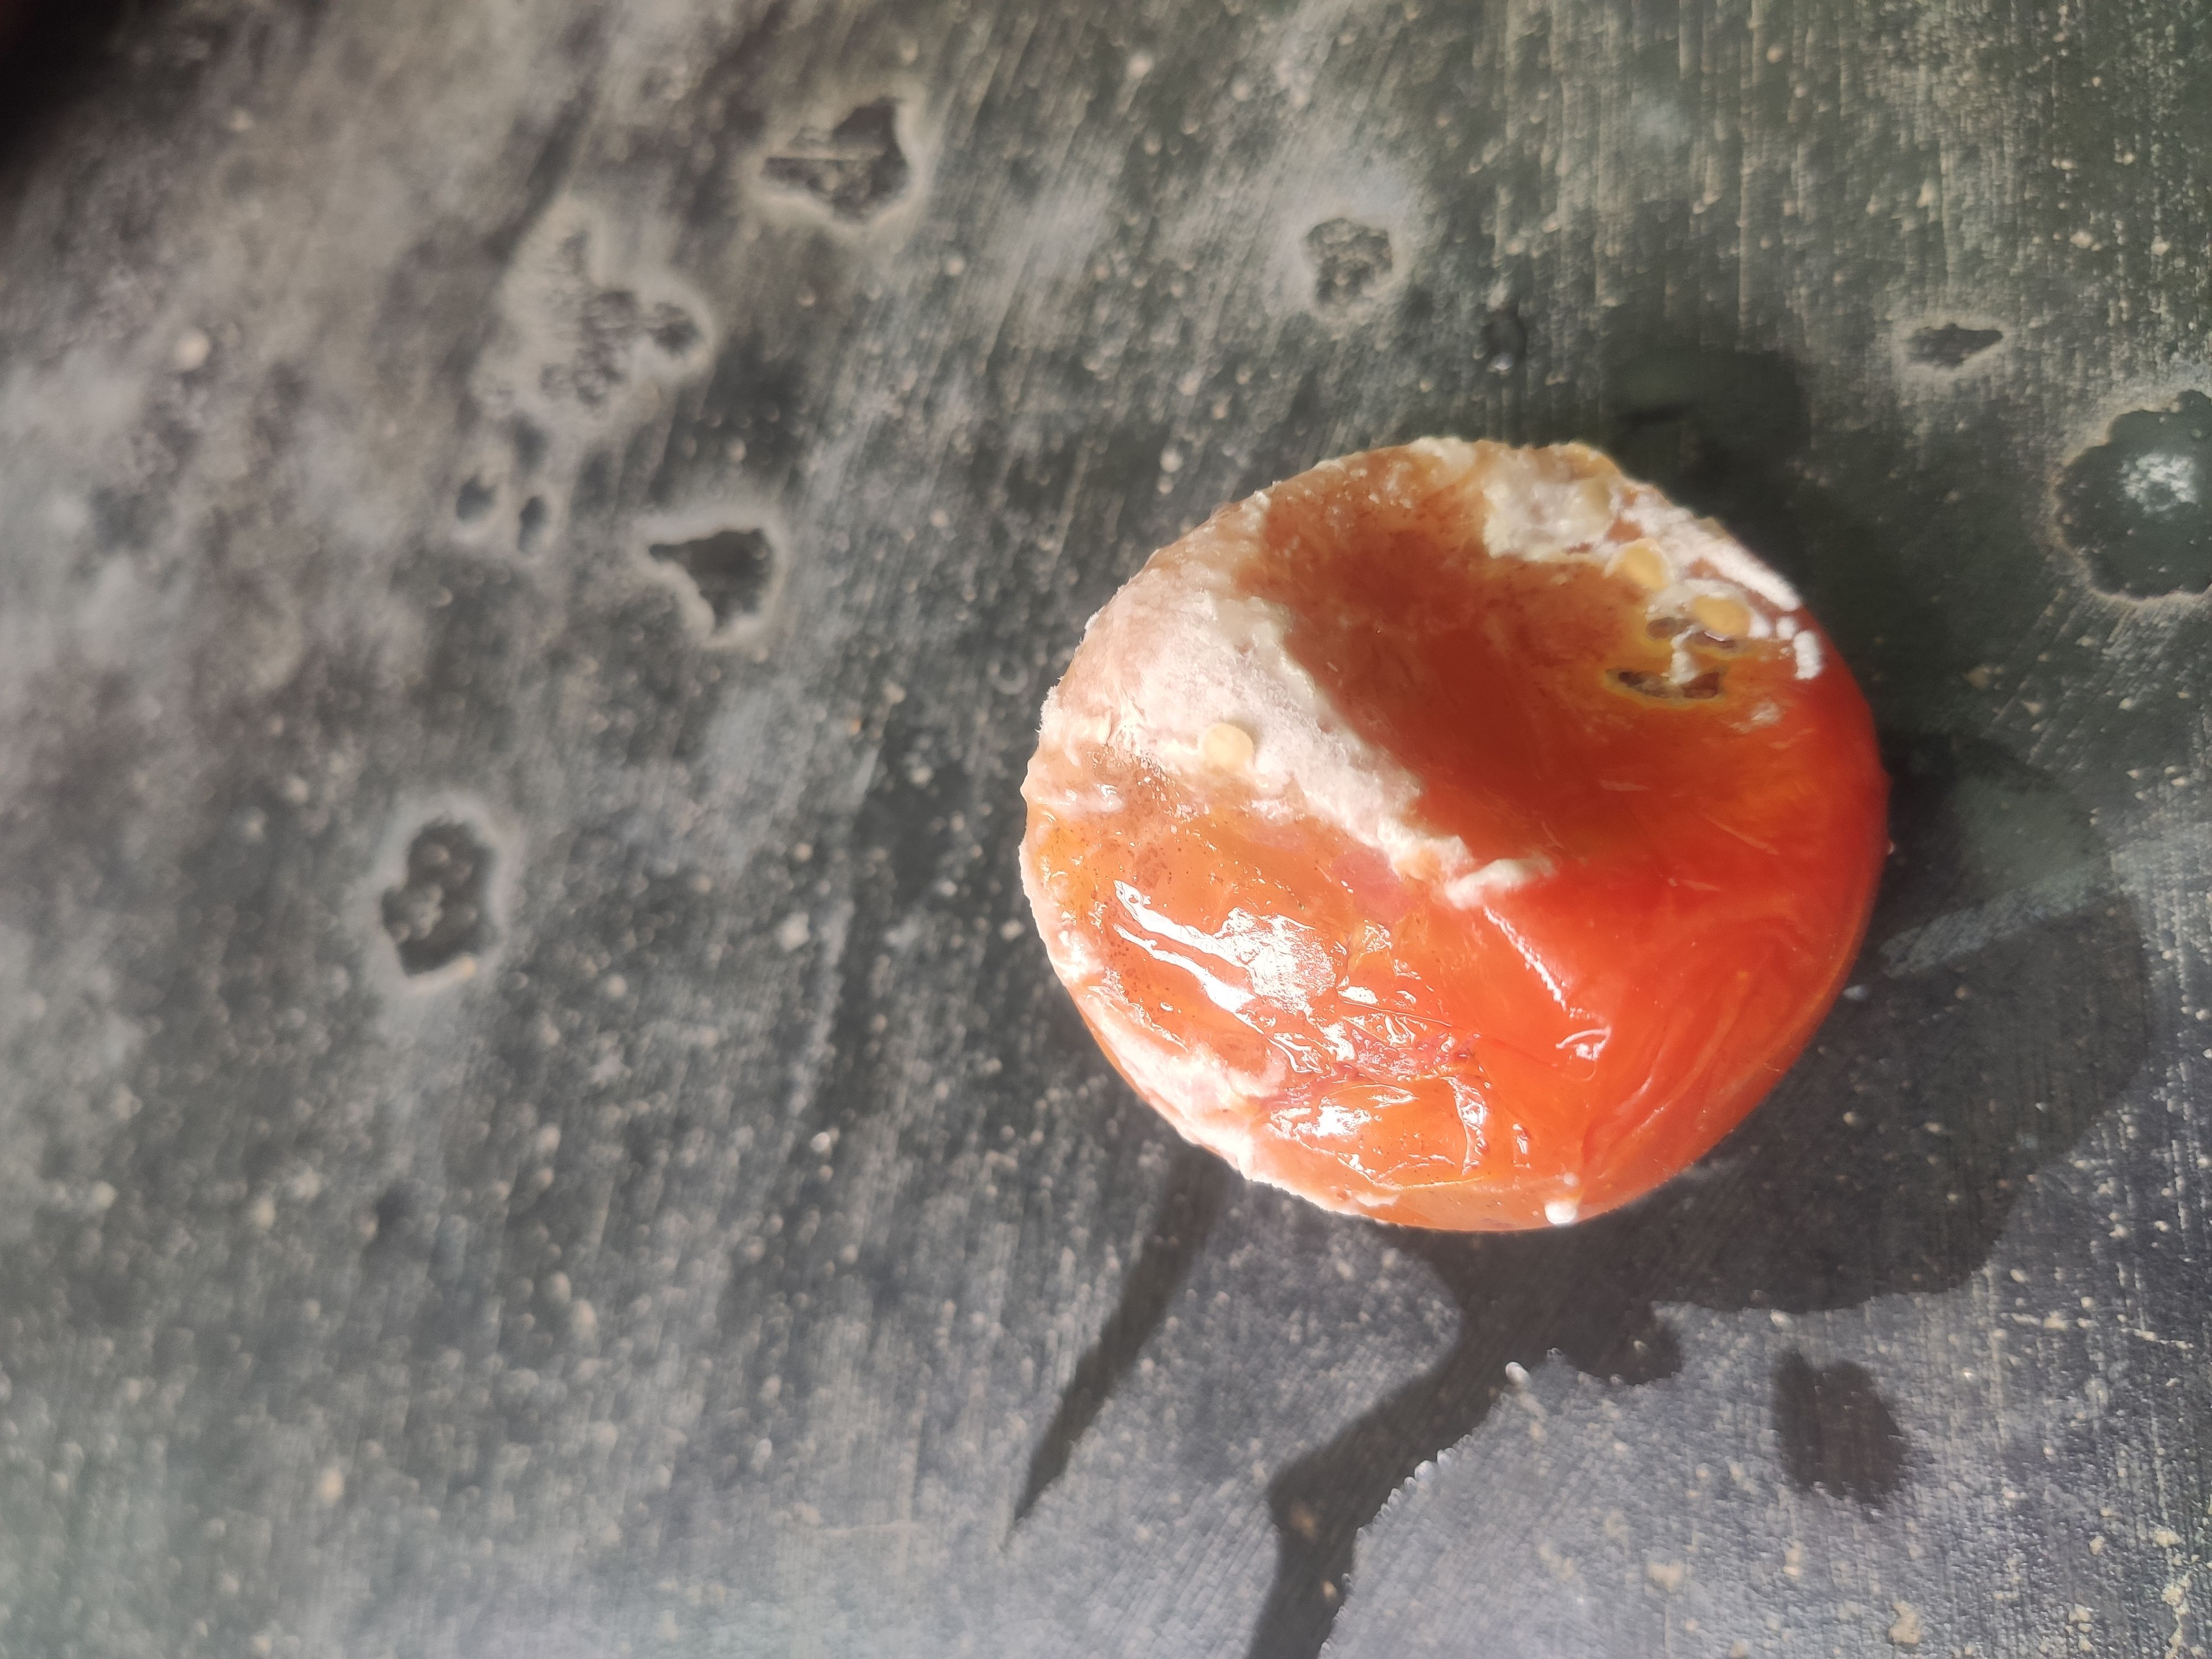
Fruit: tomatoes
Grade: 3rd-grade